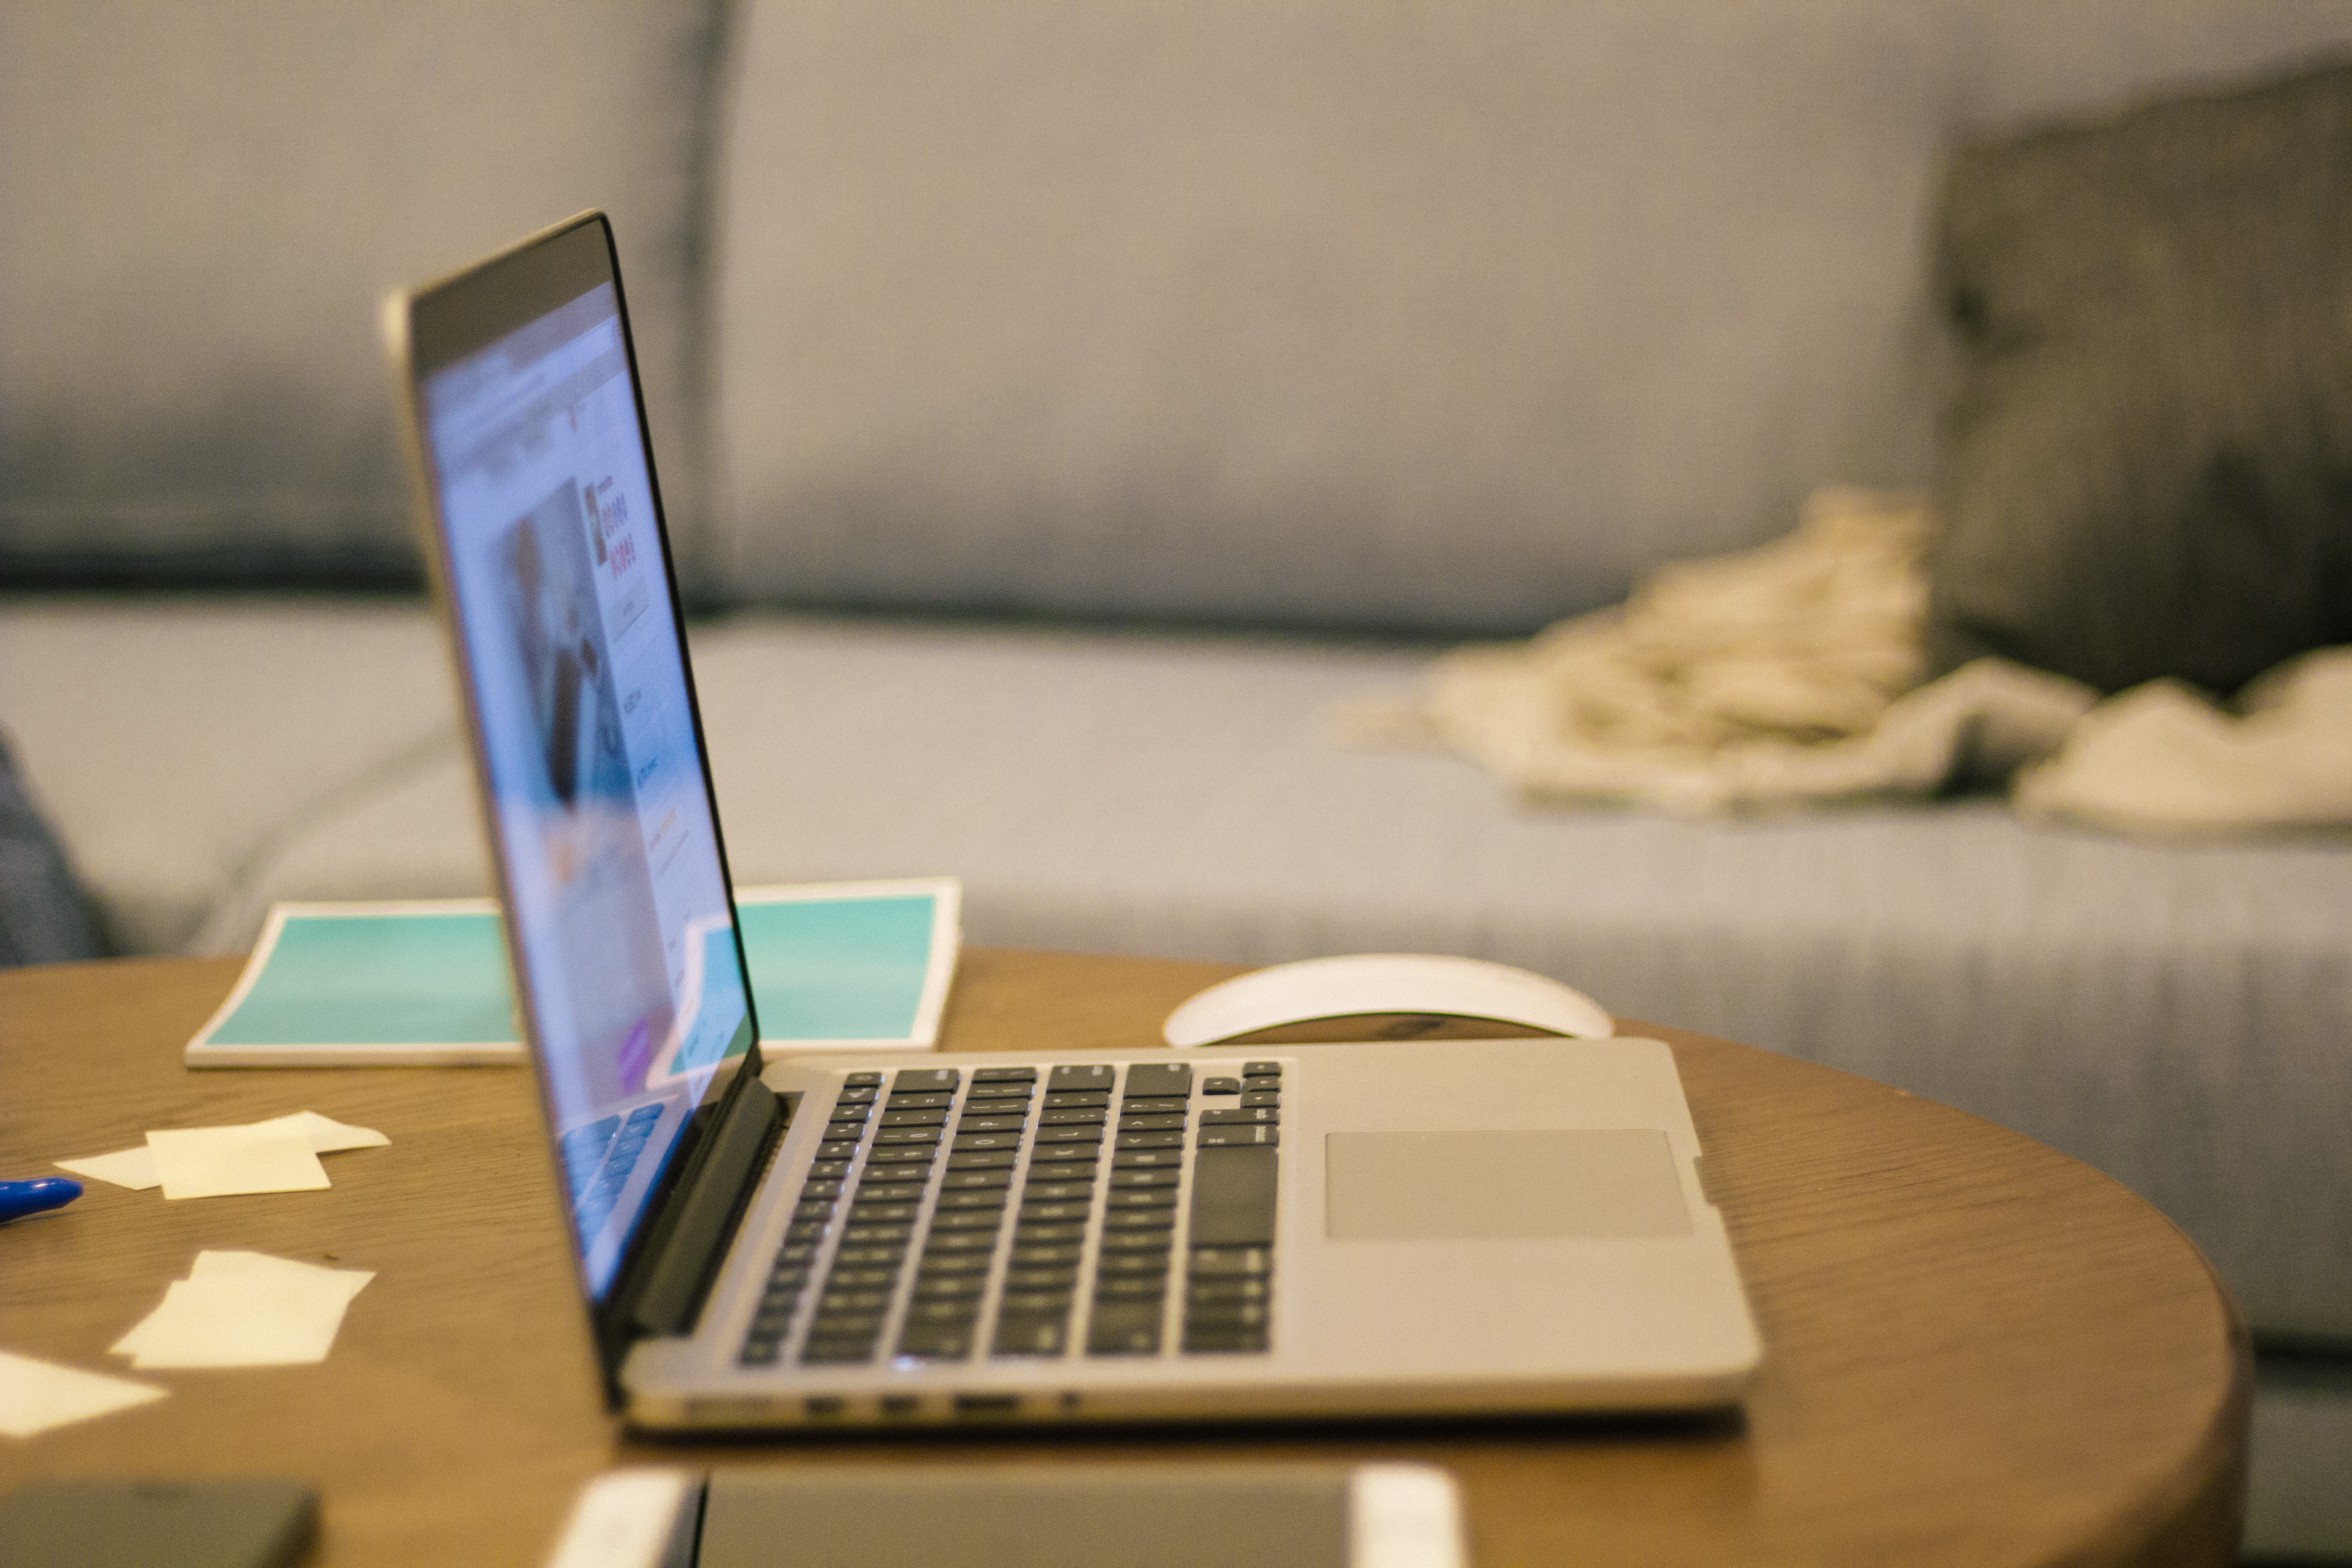
writing, table, technology, gadget, art, design, shape